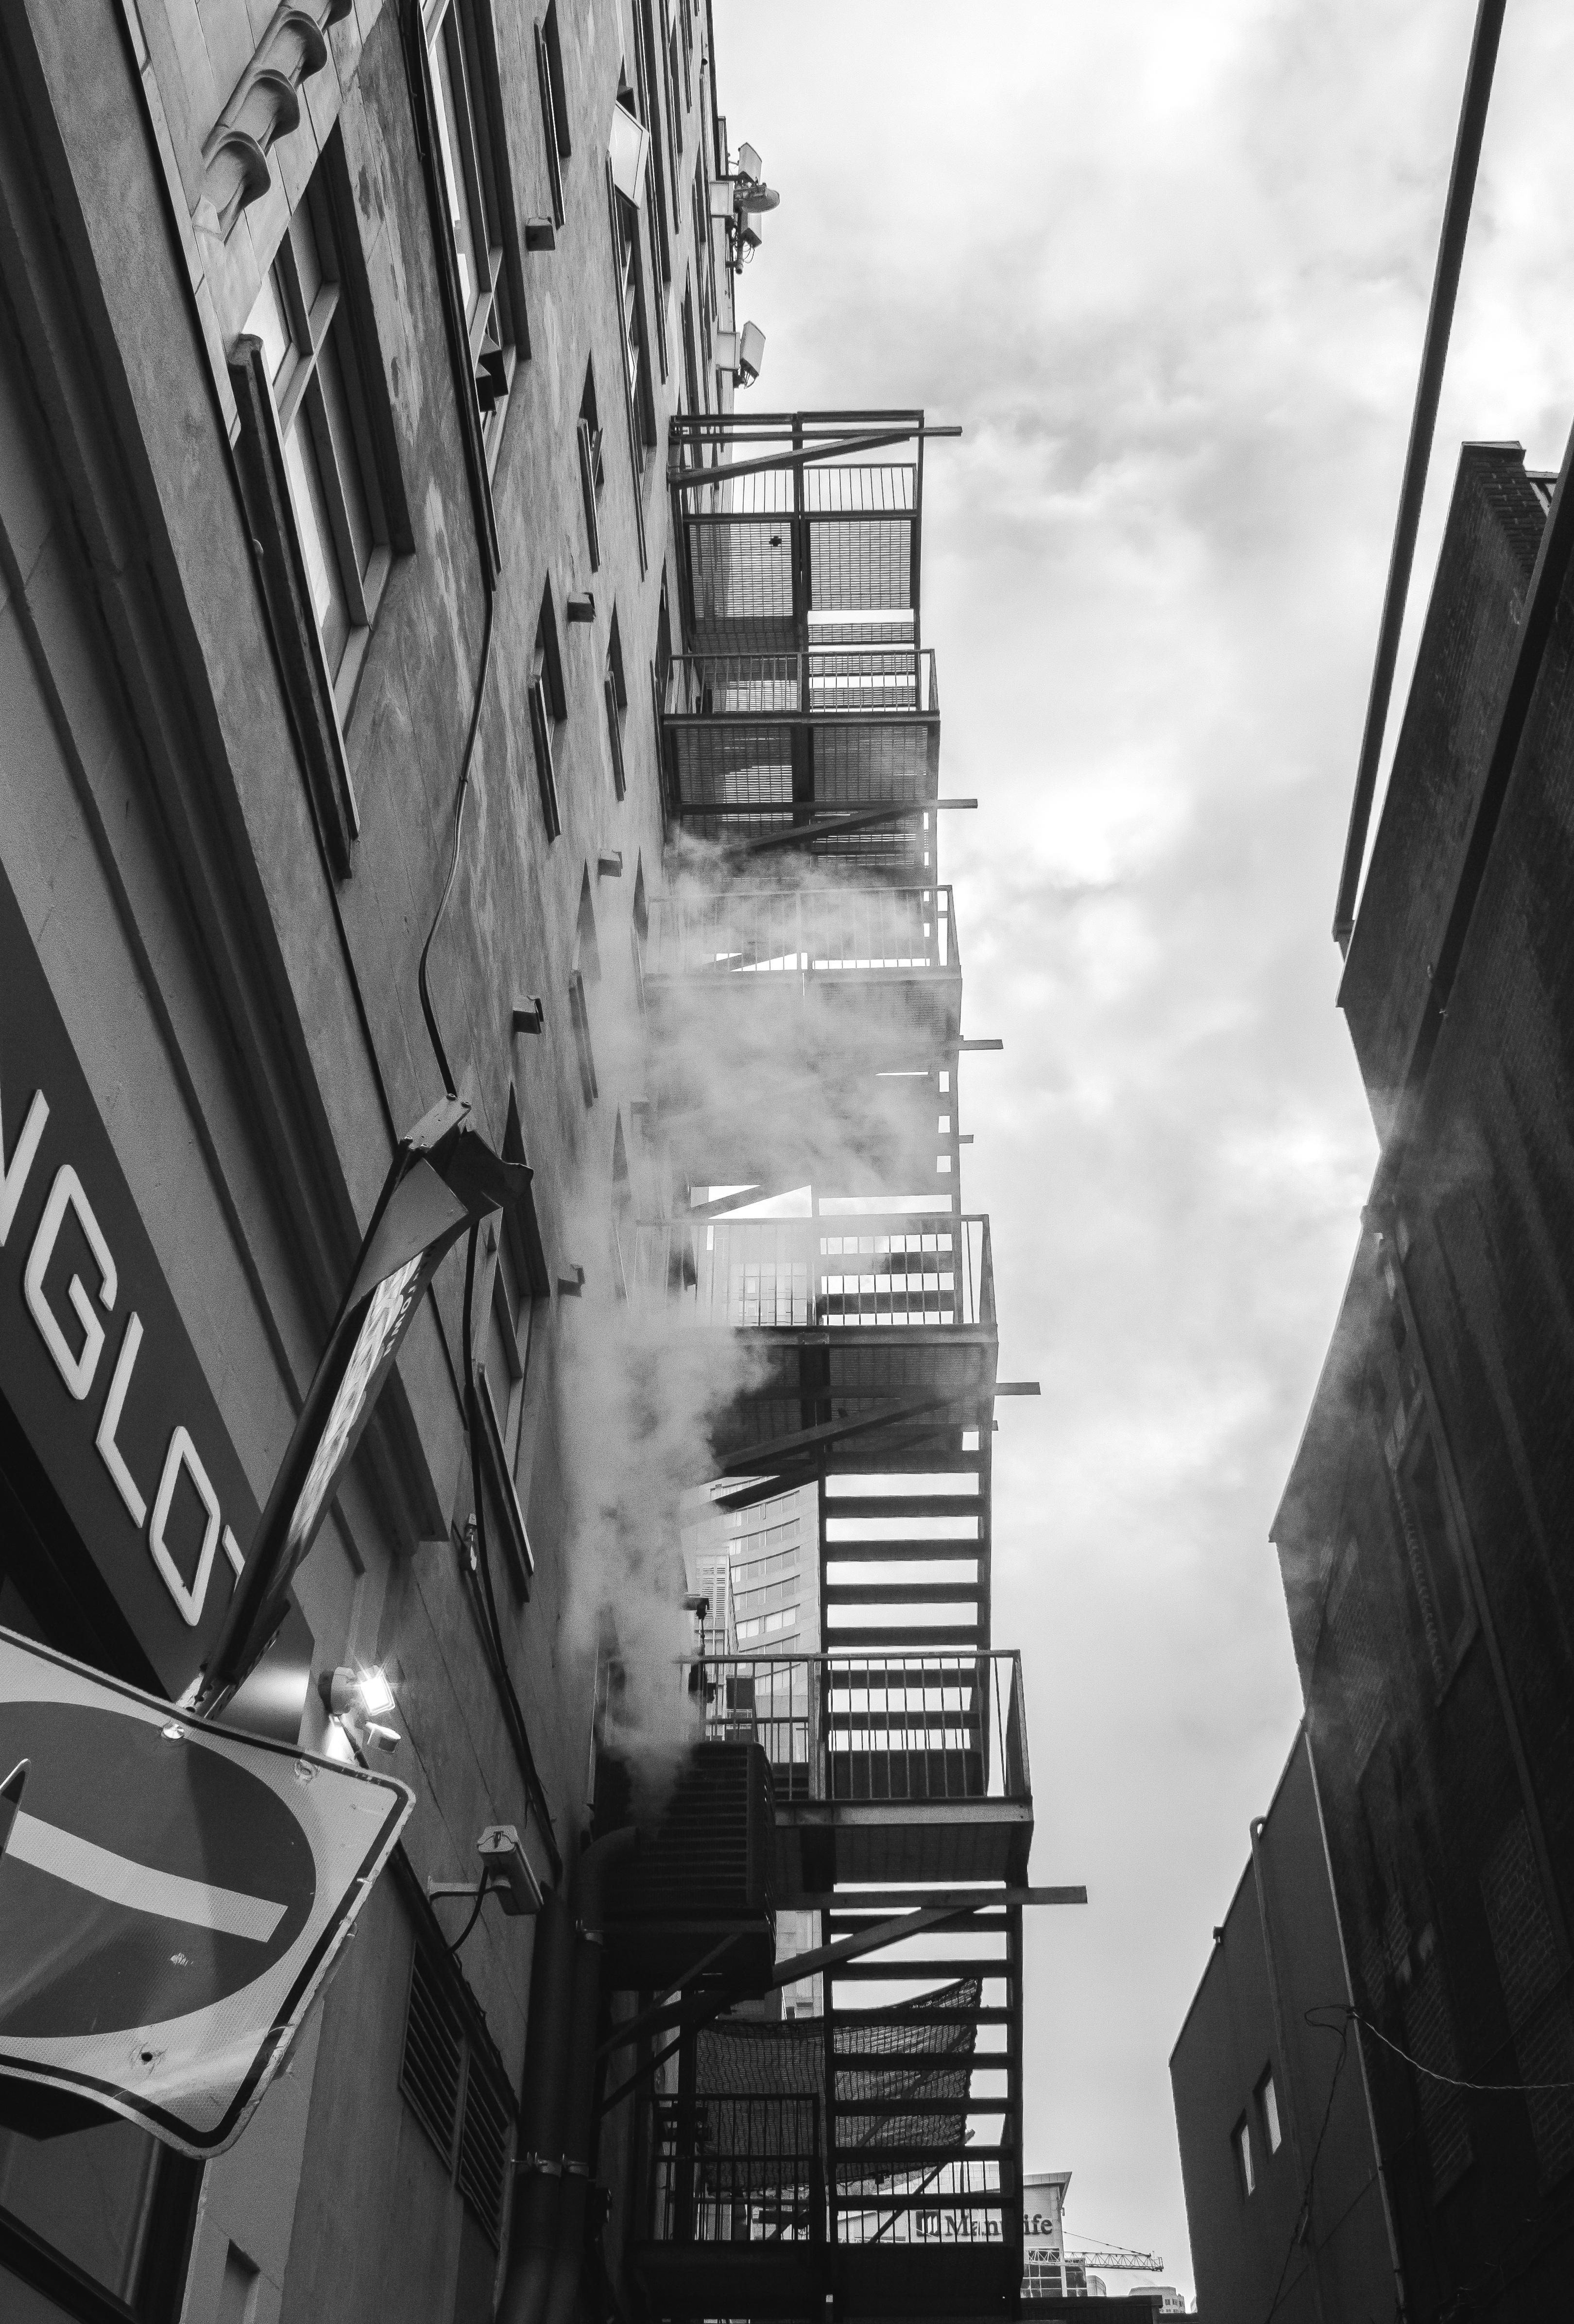
outdoor, black and white, architecture, road, white, street, photography, house, escape, building, old, alley, city, skyscraper, urban, staircase, steps, smoke, dark, steel, railing, exit, metal, fire, industrial, factory, exterior, black, stairway, monochrome, door, apartment, modern, fire escape, clouds, design, stairs, infrastructure, rails, safety, photograph, snapshot, external, iron, protection, shape, access, emergency, metropolis, rescue, evacuation, urban area, monochrome photography, film noir